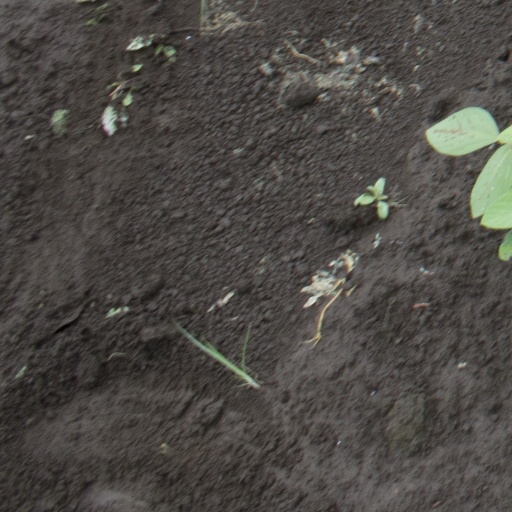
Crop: soybean